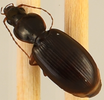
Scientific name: Synuchus impunctatus
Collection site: Harvard Forest & Quabbin Watershed NEON (HARV), plot HARV_008